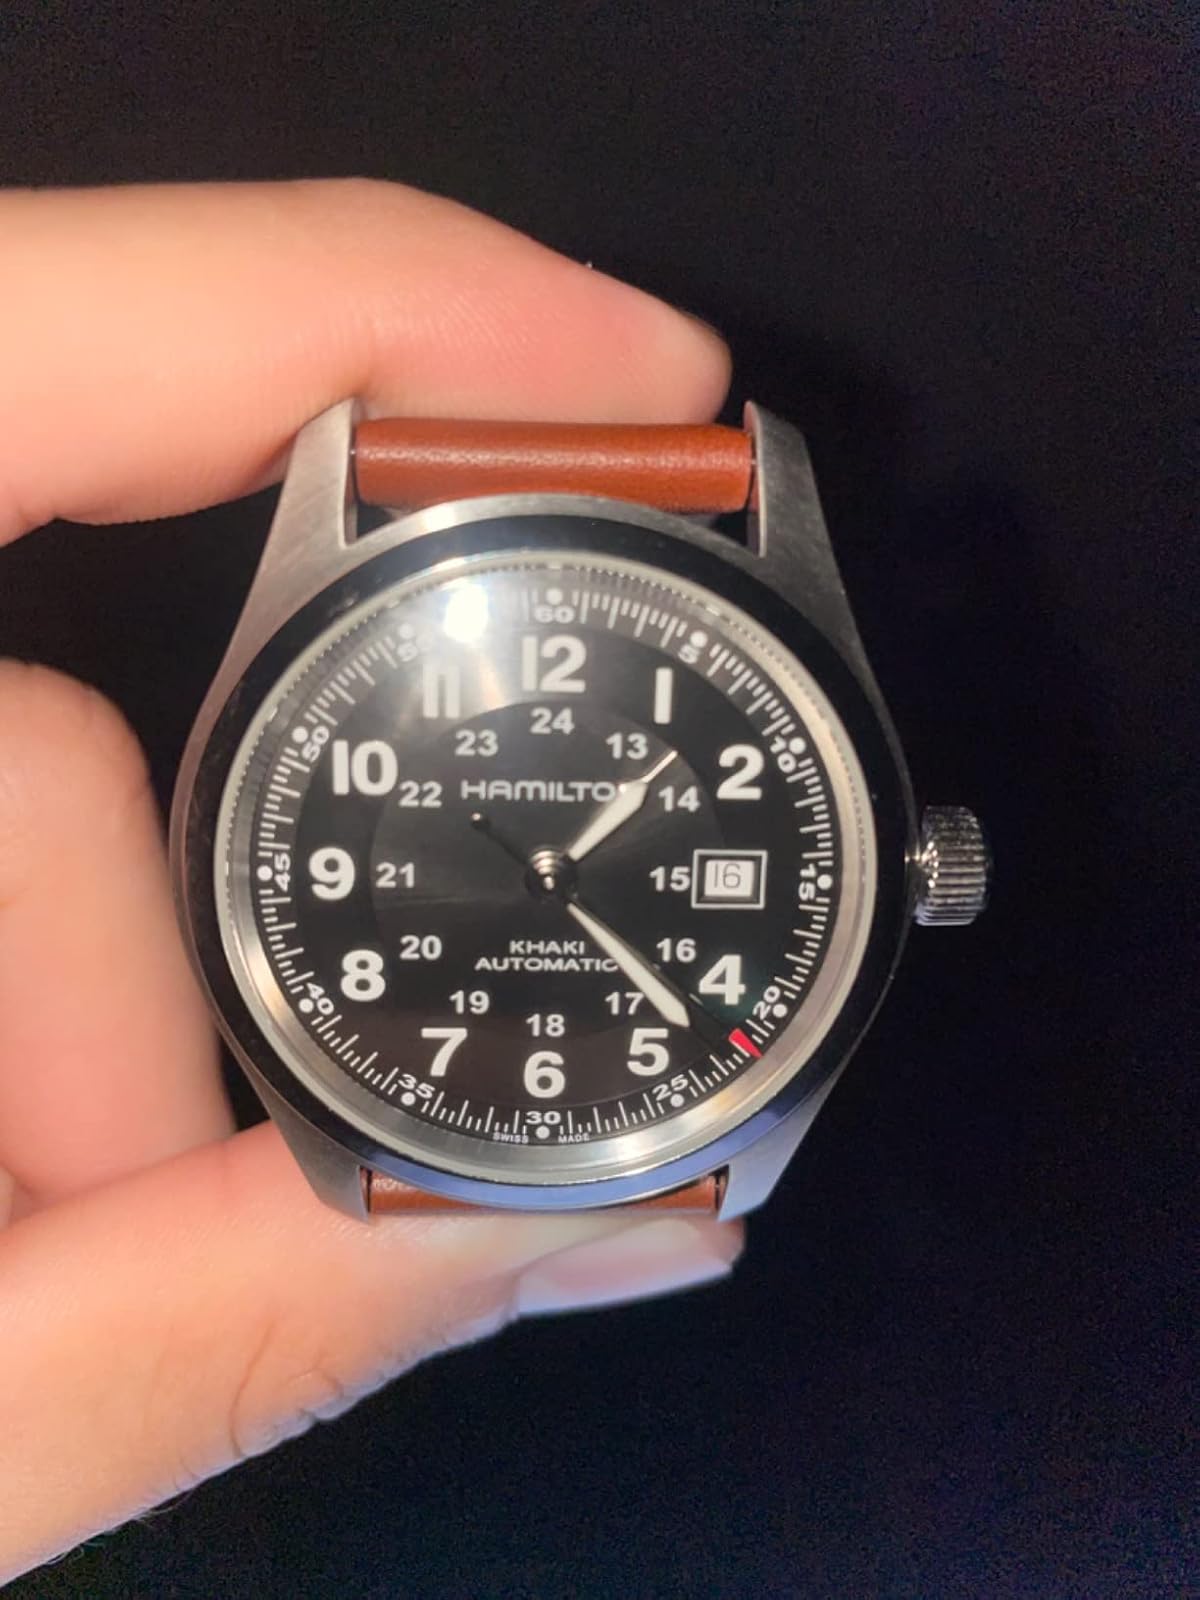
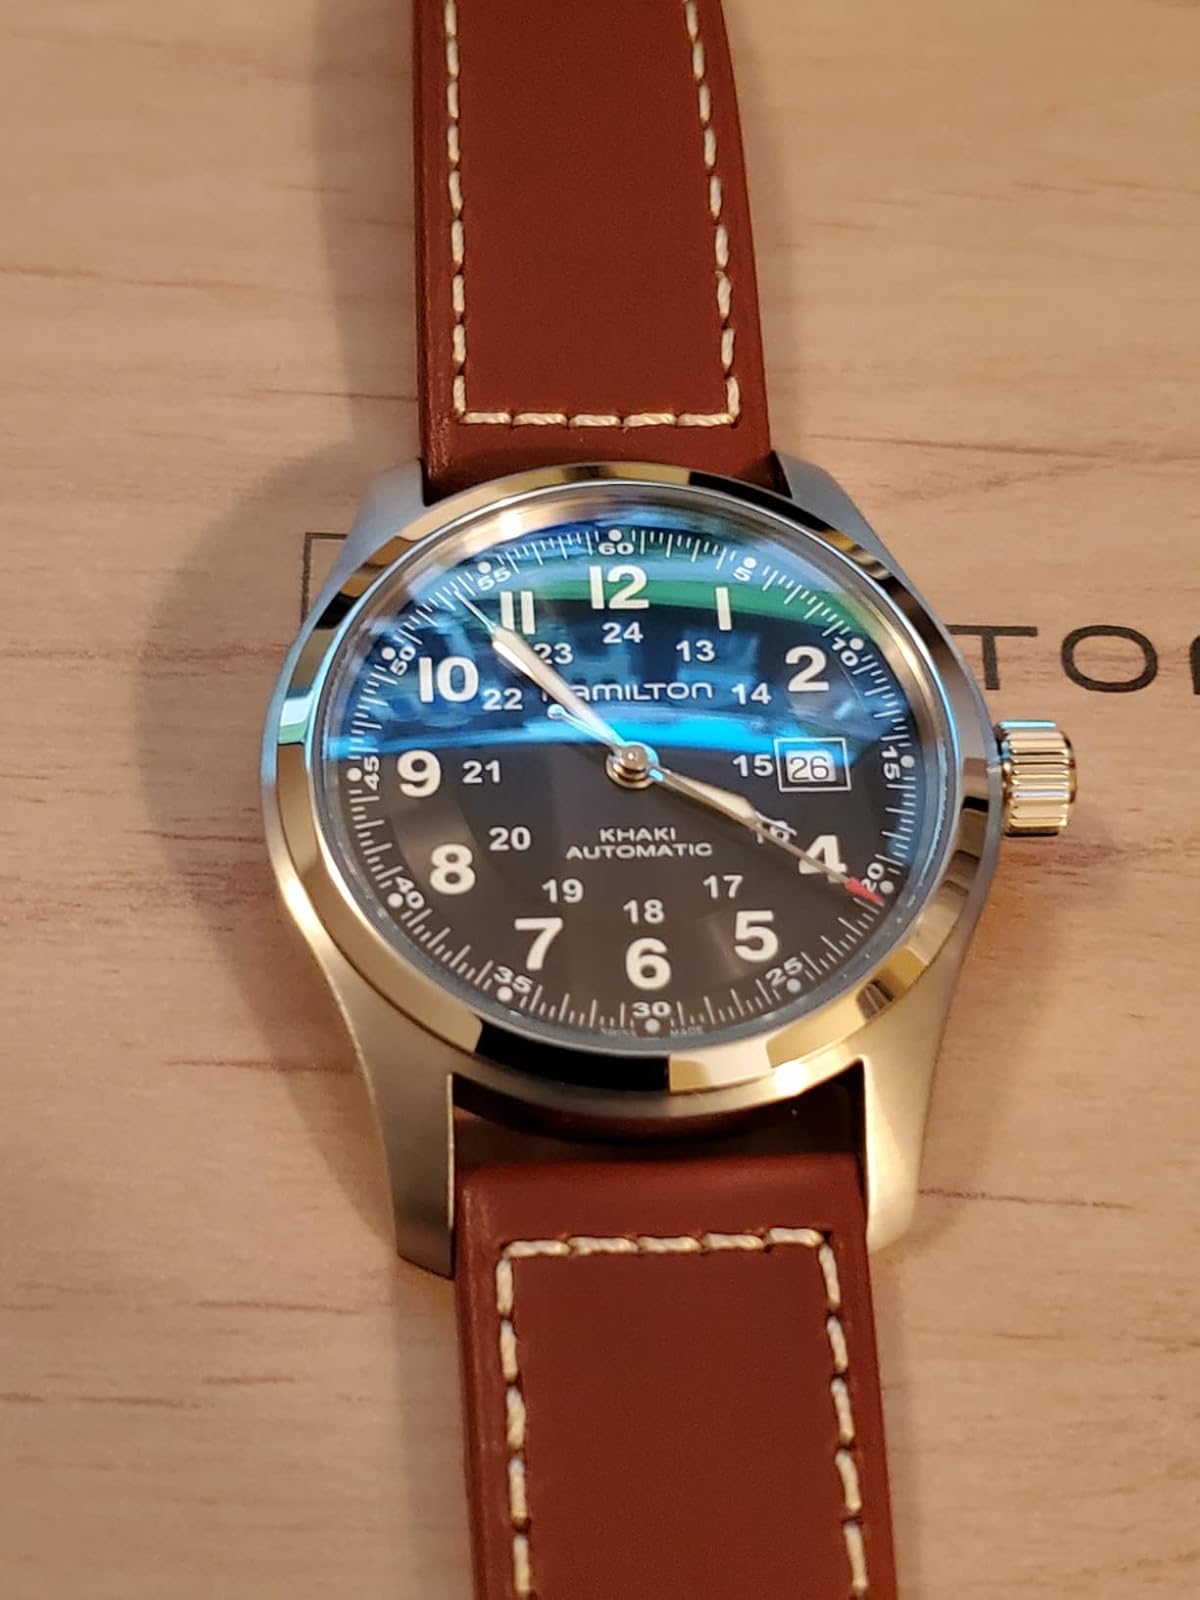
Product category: accessories_watch
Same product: yes